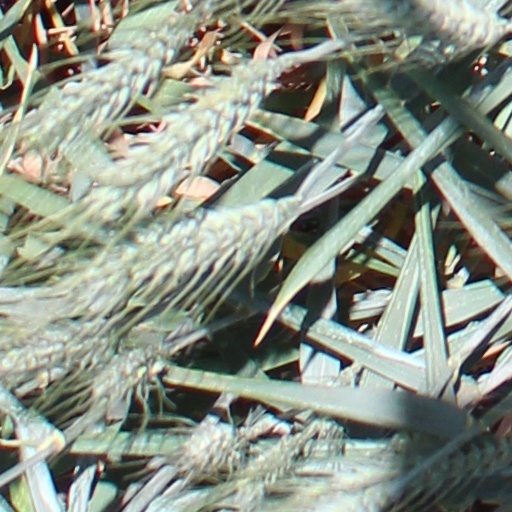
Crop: wheat